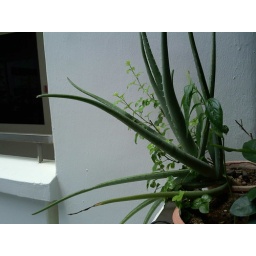
aloe vera plant by the window sill